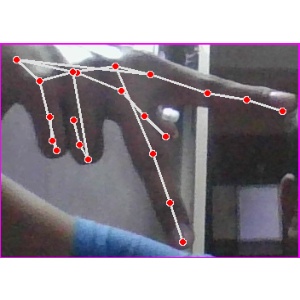
अक्षर: प